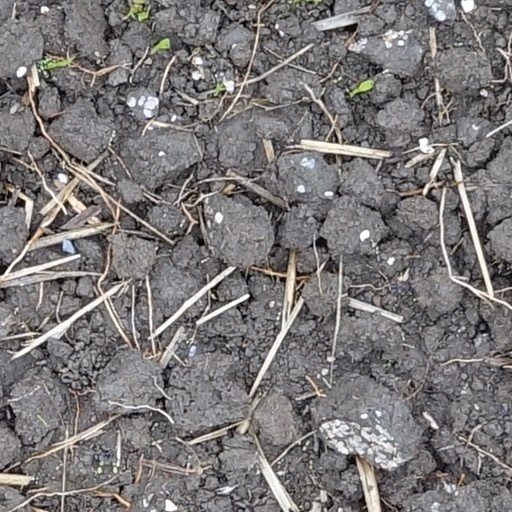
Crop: wheat